Jaguar F-Type

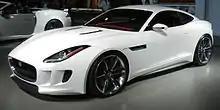
Jaguar C-X16

The C-X16 concept takes cues from the 2010 C-X75 plug-in hybrid concept sports car, including the shape of the front grille and the wrap-around rear lights, along with a side-hinged opening rear window reminiscent of the 1961 E-Type fastback coupé.